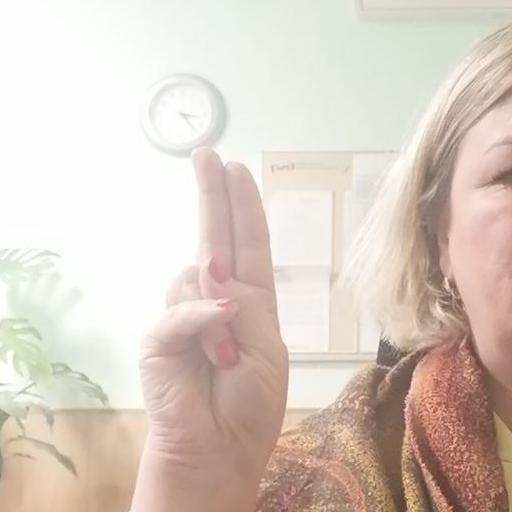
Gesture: two_up